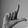
ASL letter: L